Sinbad and the Caliph of Baghdad

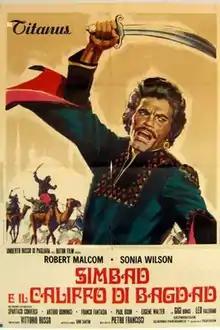

Sinbad and the Caliph of Baghdad is a 1973 Italian adventure film directed by Pietro Francisci and starring Robert Malcolm, Sonia Wilson, Luigi Bonos and Arturo Dominici Based on the legend of Sinbad, it was the director Francisci's final film.